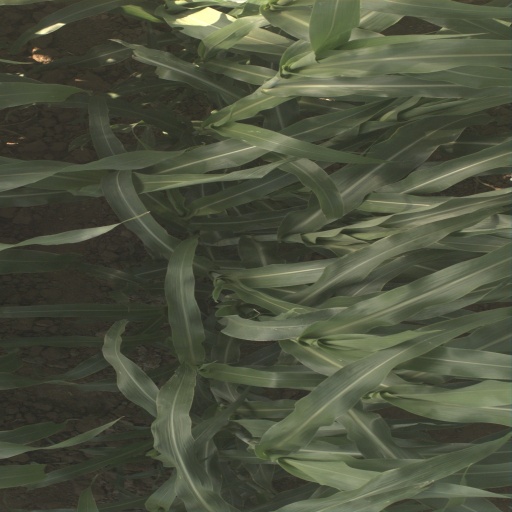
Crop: sorghum